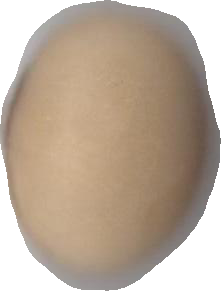
Variety: Anjasmoro